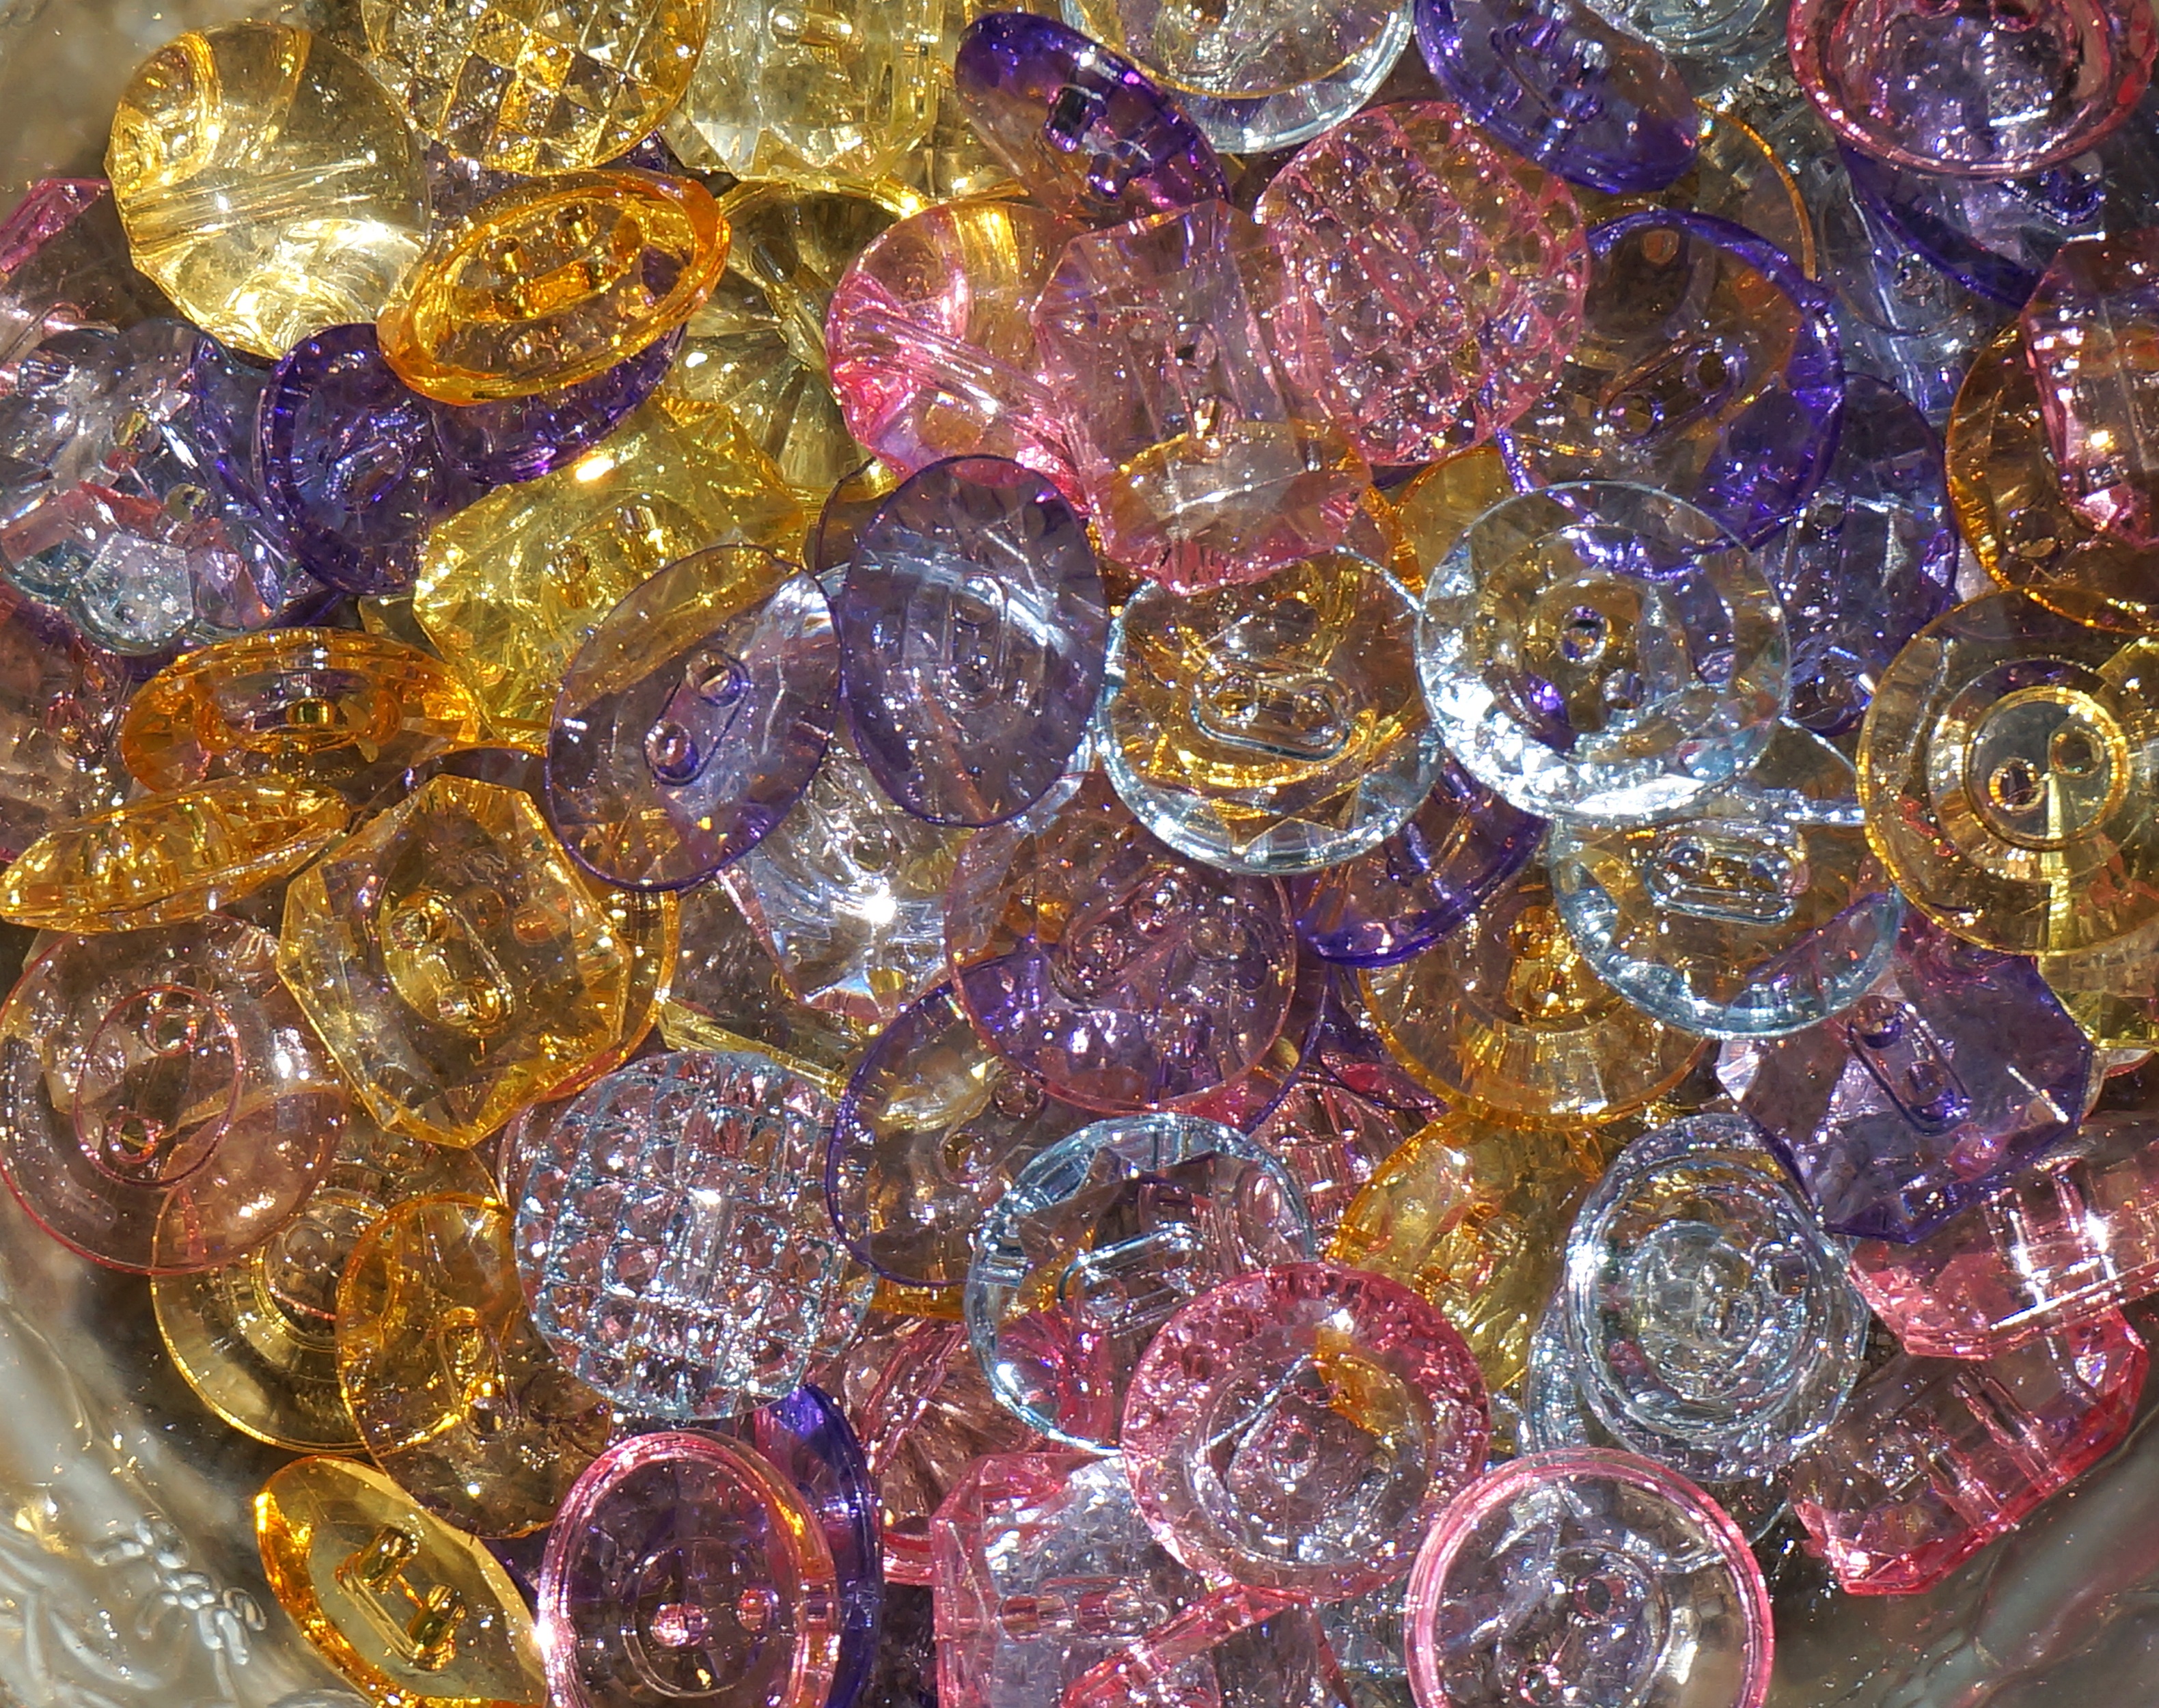
purple, glass, orange, blue, craft, colorful, yellow, pink, bead, glitter, jewellery, art, handmade, crystal, buttons, gemstone, colorful acrylic buttons, fiber arts, fashion accessory